Lead–acid battery

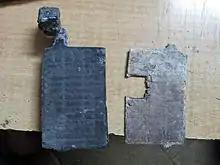
Sulfated plates from a 12-V 5-Ah battery

Lead–acid batteries lose the ability to accept a charge when discharged for too long due to "sulfation", the crystallization of lead sulfate. They generate electricity through a double sulfate chemical reaction. Lead and lead dioxide, the active materials on the battery's plates, react with sulfuric acid in the electrolyte to form lead sulfate. The lead sulfate first forms in a finely divided, amorphous state and easily reverts to lead, lead dioxide, and sulfuric acid when the battery recharges. As batteries cycle through numerous discharges and charges, some lead sulfate does not recombine into electrolyte and slowly converts into a stable crystalline form that no longer dissolves on recharging. Thus, not all the lead is returned to the battery plates, and the amount of usable active material necessary for electricity generation declines over time.